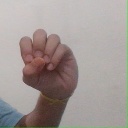
अक्षर: उ